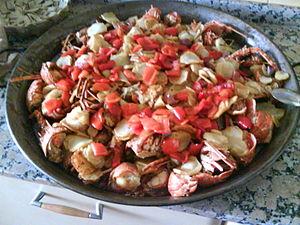
Civet de langouste
Le civet de langouste est un mets traditionnel de la Catalogne française, cuisiné au vin doux naturel de Banyuls.